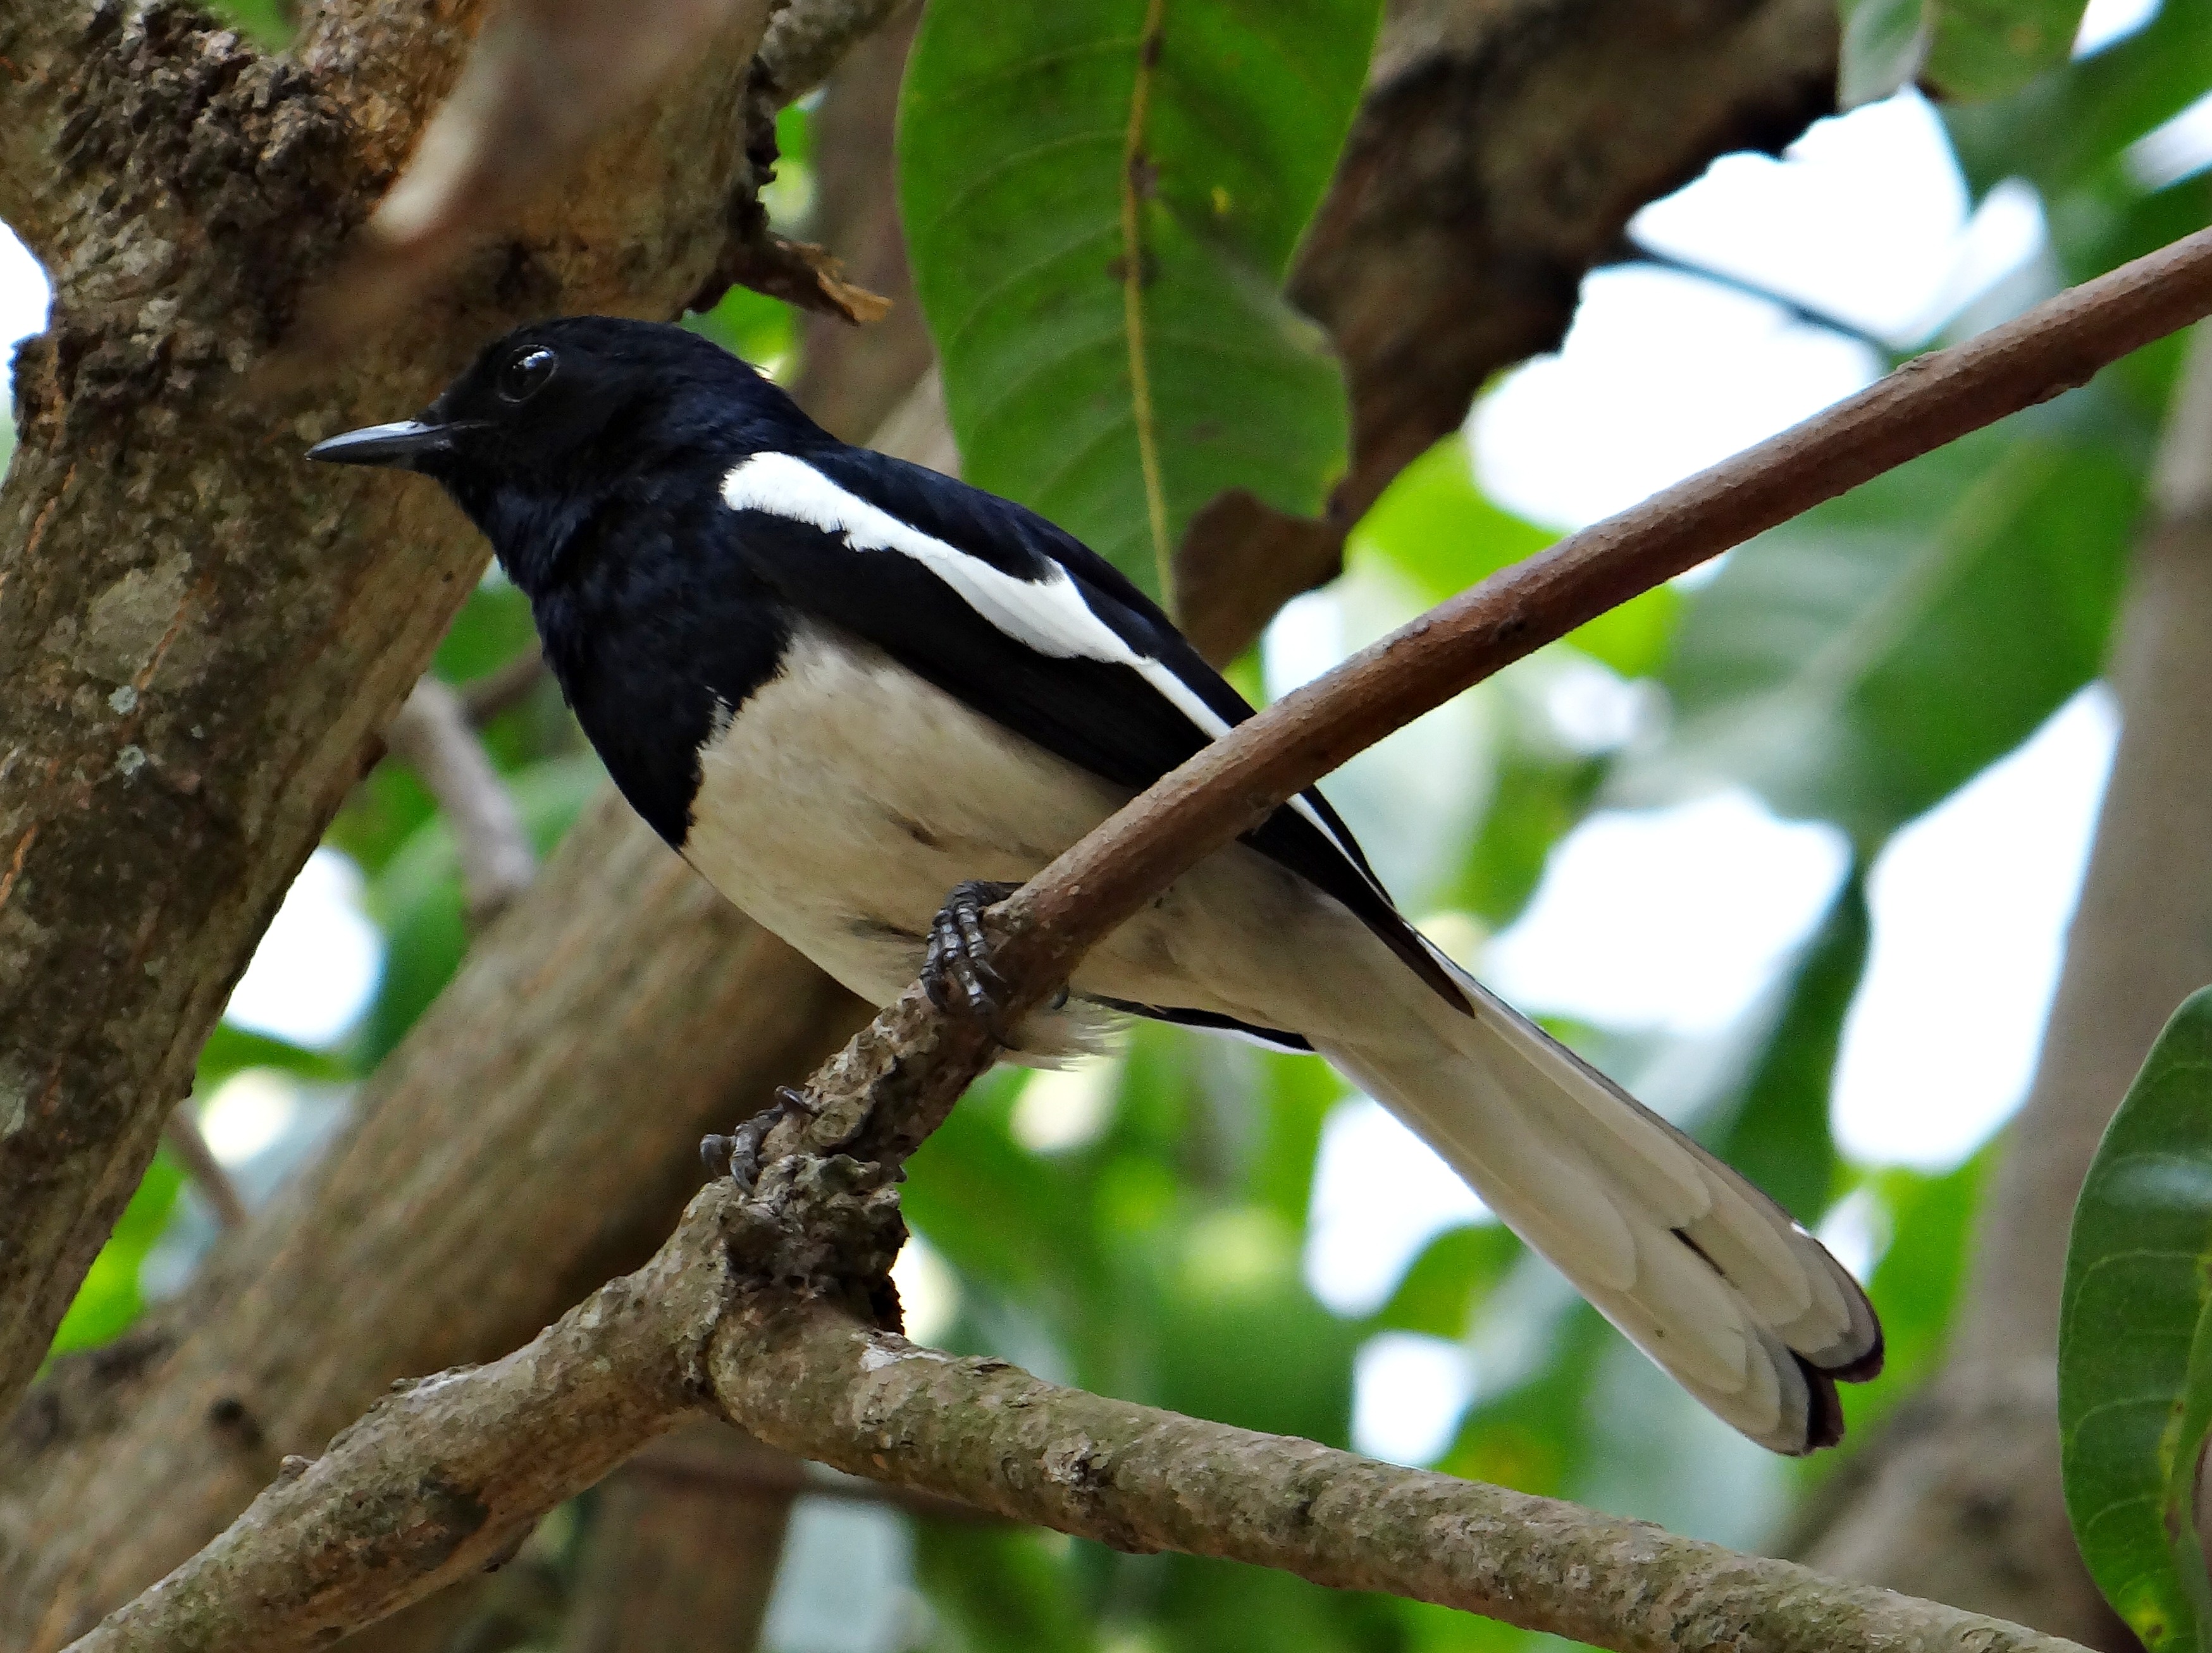
nature, branch, bird, male, wildlife, beak, dharwad, fauna, passerine, vertebrate, india, perching bird, copsychus saularis, oriental magpie robin